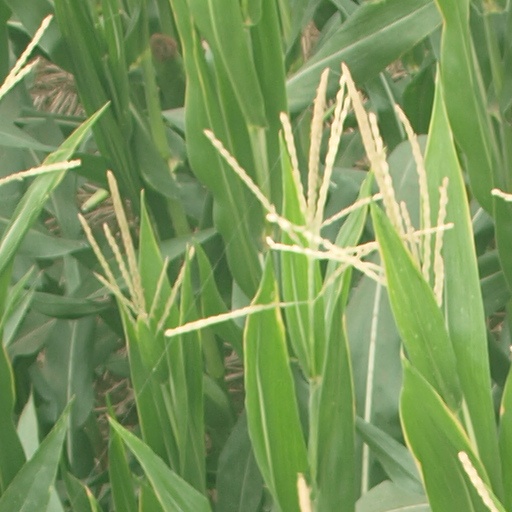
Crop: maize; corn